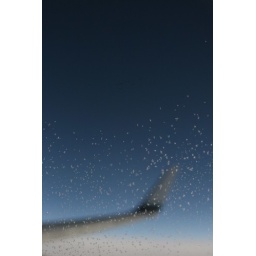
Frost crystals on the window of a 737 aeroplane flying over West Virginia.